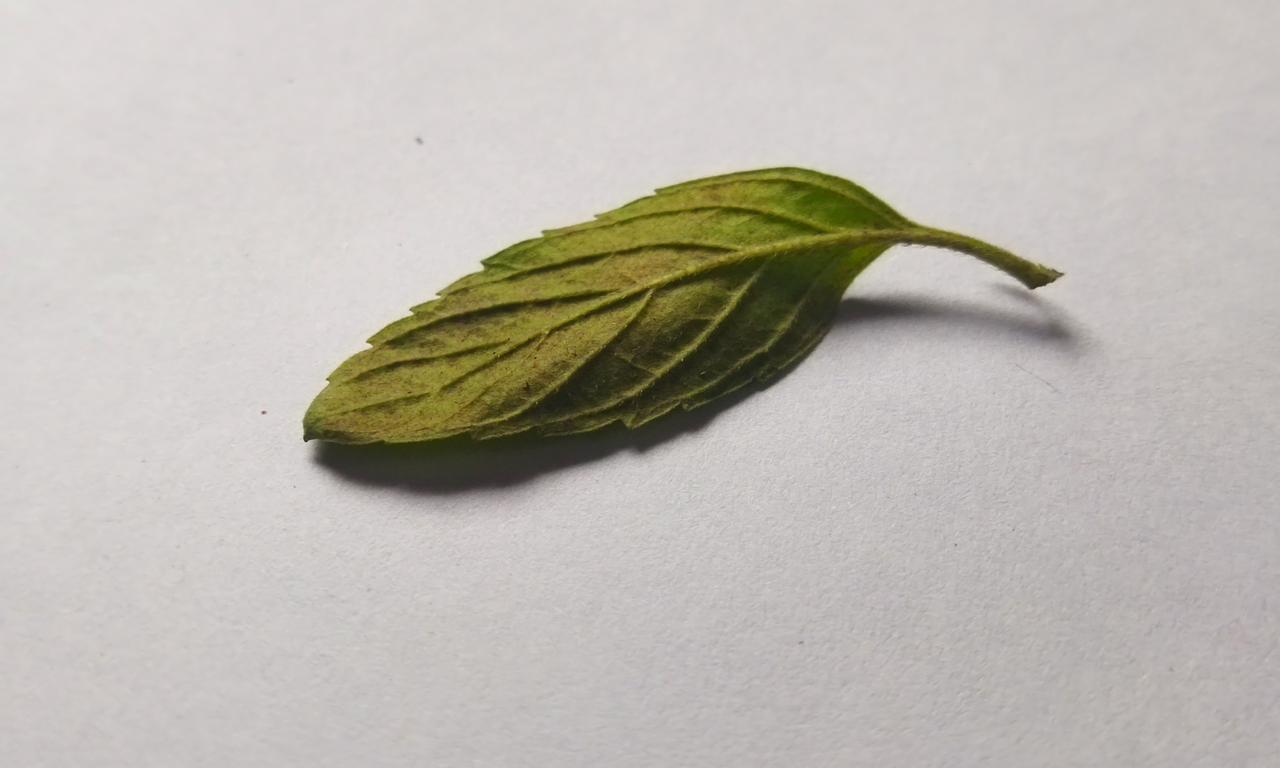
Label: Spoiled